Marcelo Ríos

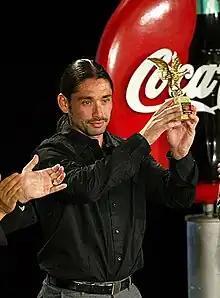
Ríos in 1998

Marcelo Andrés Ríos Mayorga (born 26 December 1975) is a Chilean former professional tennis player. He was ranked as the world No. 1 in men's singles by the Association of Tennis Professionals (ATP), the first Latin American Male to reach the top position. Ríos won 18 ATP Tour-level singles titles, including five Masters events, and was the runner-up at the 1998 Australian Open. He is the only man in the Open Era to have been world No. 1 without ever winning a major singles tournament.